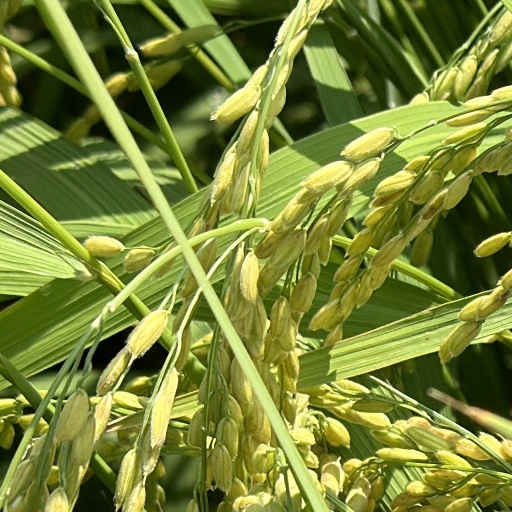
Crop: rice